St. Andrew Abbey

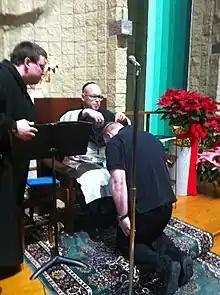
The abbot tonsuring a novice at investiture

The Benedictine charism is hospitality, especially as it is extended toward guests.